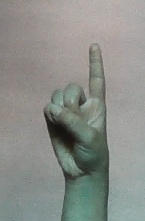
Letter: bb